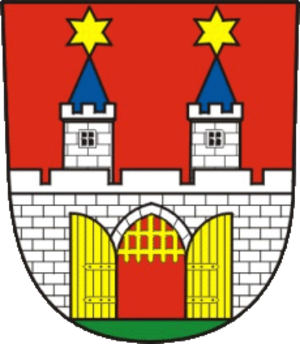
Nehvizdy est un bourg du district de Prague-Est, dans la région de Bohême-Centrale, en République tchèque. Sa population s'élevait à 3 575 habitants en 2020.